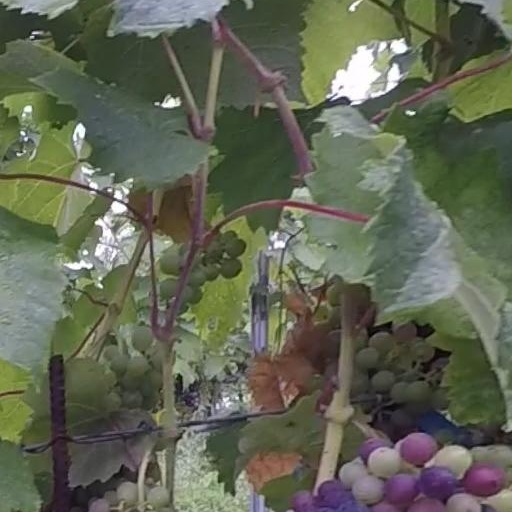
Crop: grape